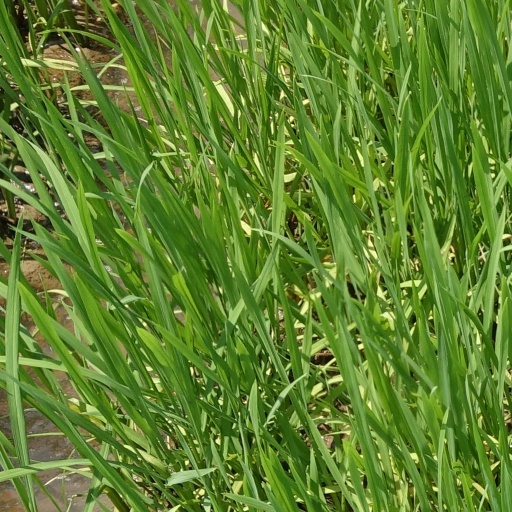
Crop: rice